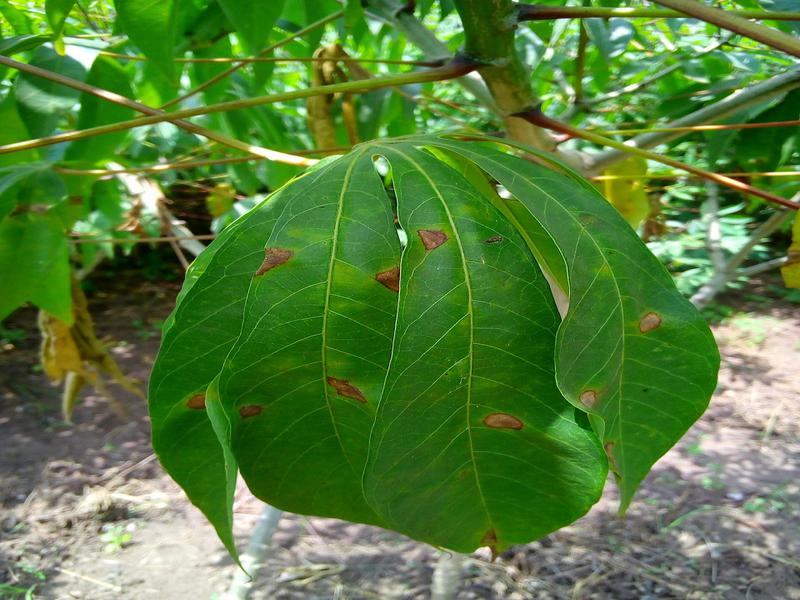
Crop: cassava
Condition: bacterial_blight